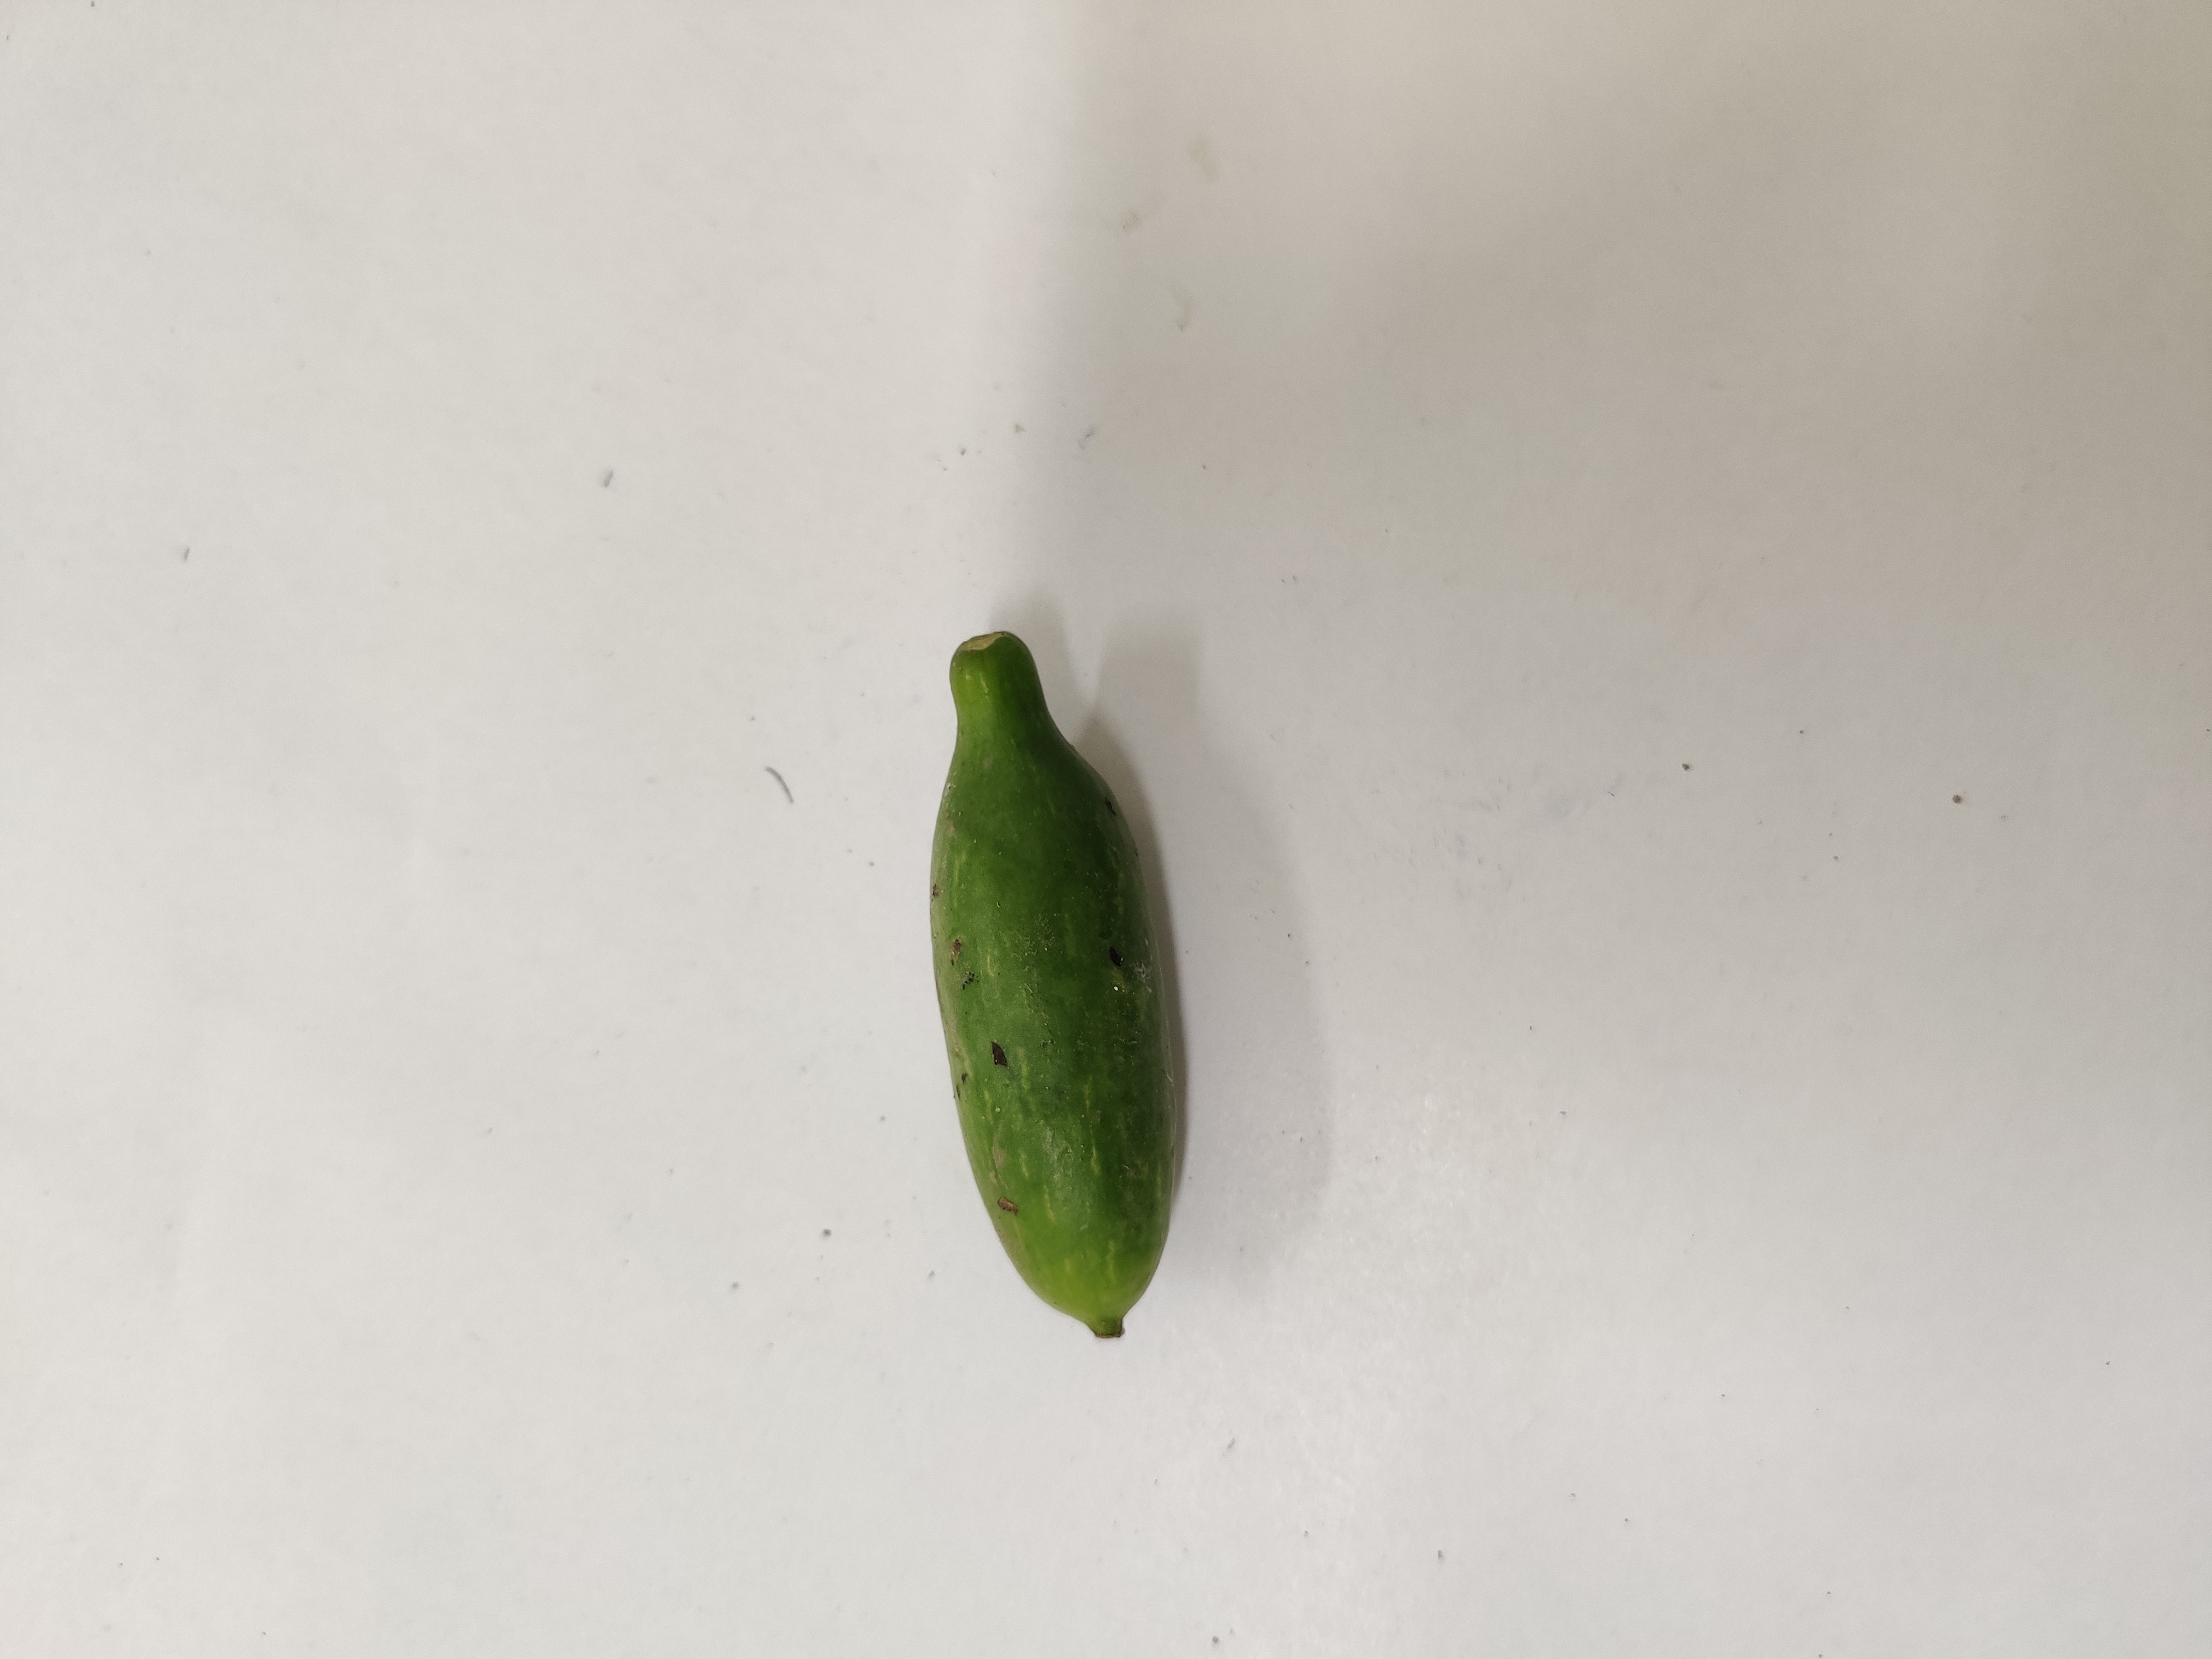
Crop: Ivy Gourd
Condition: Fresh